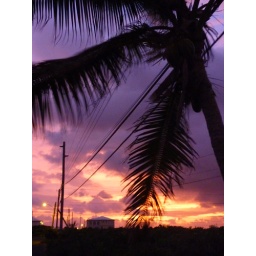
The sky turned pink and purple within seconds the night before the hurricane.